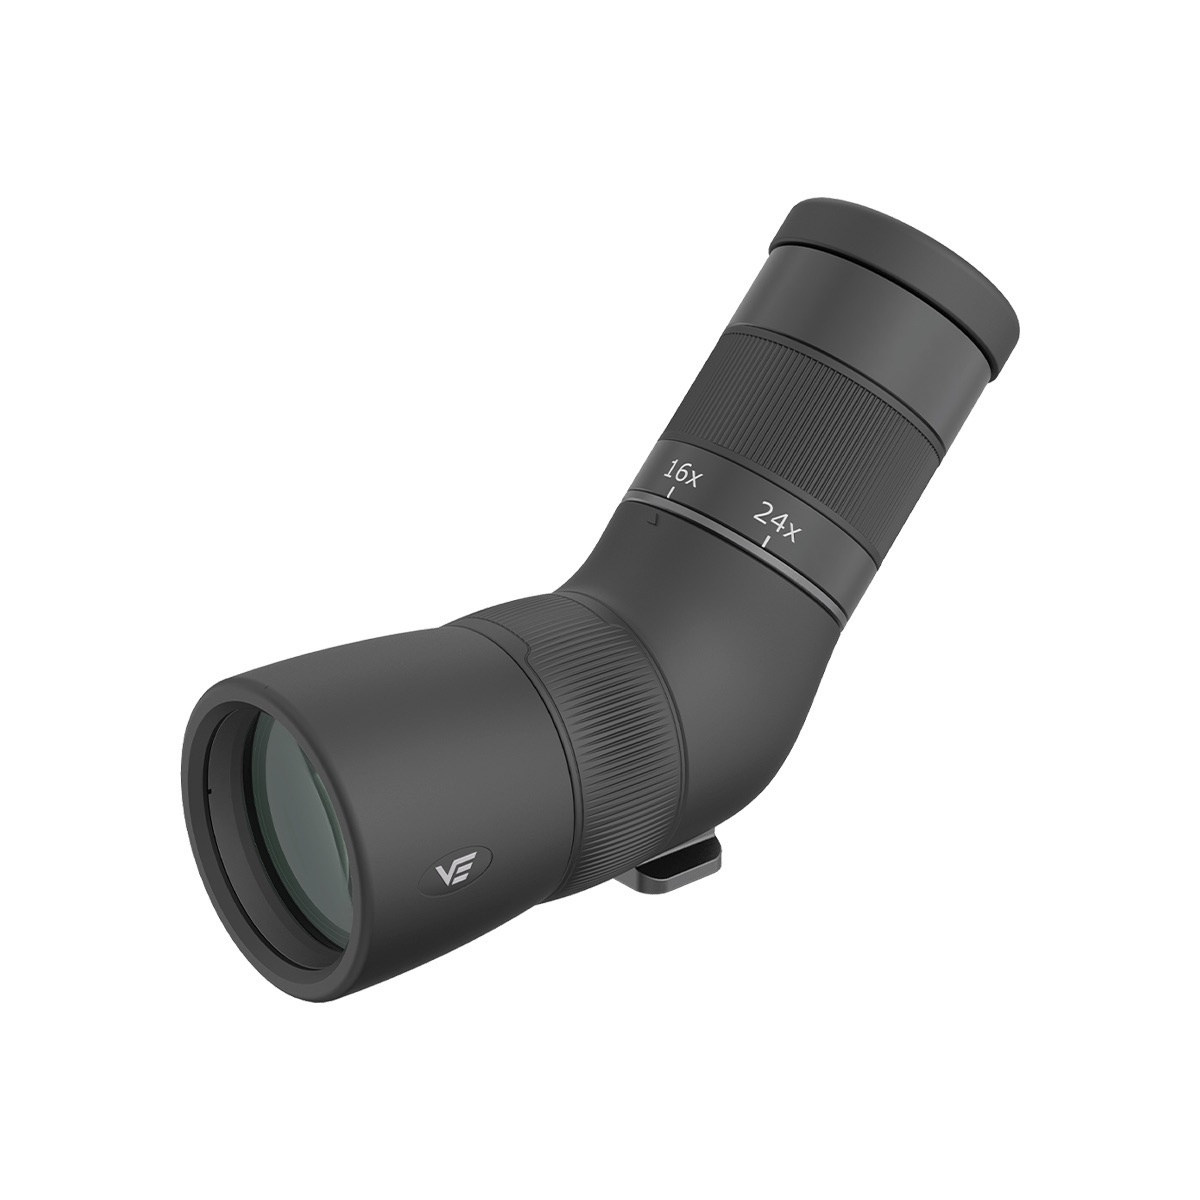
Telescopio Vector Optics Paragon 8-24x50 ED Ultra Corto
El Vector Optics Paragon 8-24x50ED Ultra Short es un telescopio terrestre compacto y versátil, diseñado para ofrecer una observación de alta calidad en un formato portátil. Con lentes ED de dispersión extra baja y un sistema óptico multicapa, proporciona imágenes nítidas y brillantes, ideales para actividades como observación de aves, caza o tiro deportivo. Características destacadas Aumentos : 8-24x Diámetro del objetivo : 50 mm Longitud : 185 mm Peso : 665 g Campo de visión : 8.6-4.4 m a 100 m (5.0°-2.5°) Pupila de salida : 6.2-2.1 mm Eye relief : 20.0-16.7 mm Distancia mínima de enfoque : 2.2 m Sistema de enfoque : Prisma tipo roof interno Recubrimiento de lentes : Totalmente multicapa Material del cuerpo : Cubierta de goma para protección contra golpes y arañazos Antiempañamiento : Purgado con nitrógeno Oculares : Twist-up Accesorios incluidos Funda blanda de transporte Trípode Manual de usuario Paño de limpieza Este telescopio terrestre es ideal para quienes buscan una herramienta óptica de alta calidad en un formato compacto y resistente.
Brand: Vector Optics
Category: Cameras & Optics > Optics > Scopes > Telescopes > Solar Telescopes